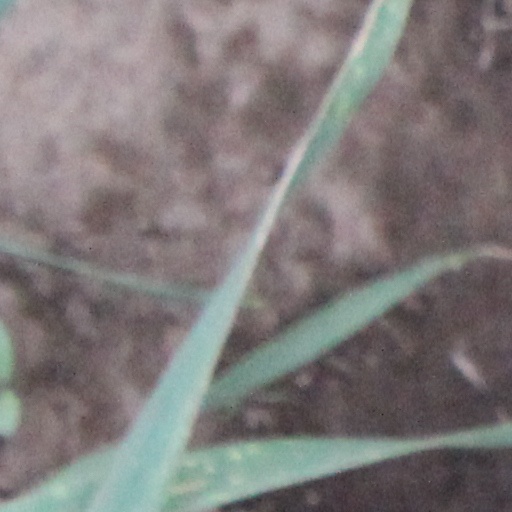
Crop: wheat